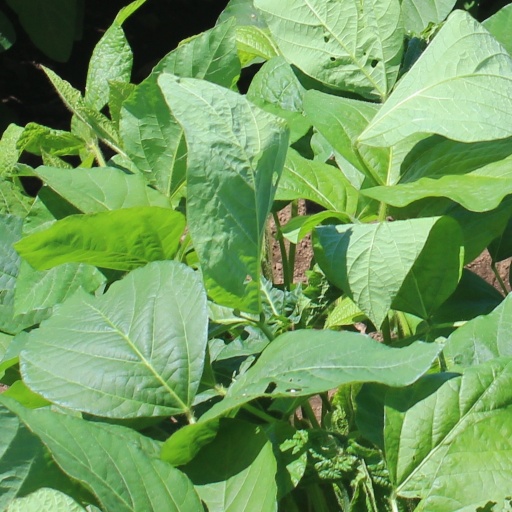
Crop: soybean